Haruo Maekawa

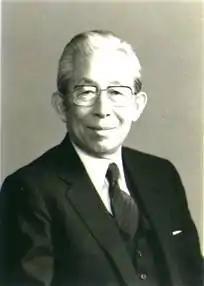

, also romanized as Mayekawa, was a Japanese businessman, central banker, the 24th Governor of the Bank of Japan (BOJ).